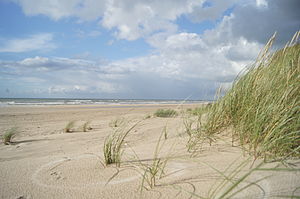
Klitlandskabet mellem Løkken og Rødhus
Sand-Hjælme ved Blokhus
Klitlandskabet mellem Løkken og Rødhus er naturområder som er bevaret mellem de enorme sommerhusbebyggelser ved den populære feriekyst ved Jammerbugten, med badebyerne Løkken, Blokhus og Rødhus i Jammerbugt Kommune i Vendsyssel. Mellem Løkken i nord og Rødhus i syd ligger syv fredede arealer på i alt 415 hektar, som blev fredet i perioden 1962 til 1980. Det er åbne områder med klitheder, slugter, enge og græsarealer som giver sommerturister og naturgæster stadig mulighed for at opleve lidt af landskabets oprindelige udseende. De fredede arealer, der bærer navne som Munkens Klit, Lille Norge, Pirupshvarre og Sandmosen, har et interessant plante- og dyreliv og er et besøg værd på alle årstider.